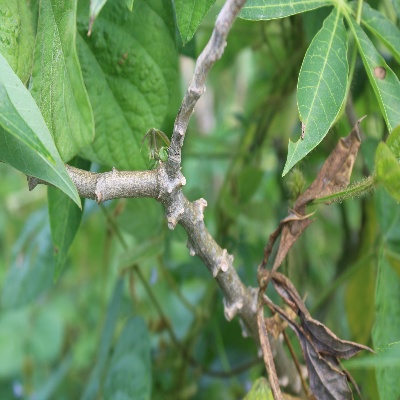
Crop: Cassava
Condition: healthy